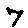
Label: 7